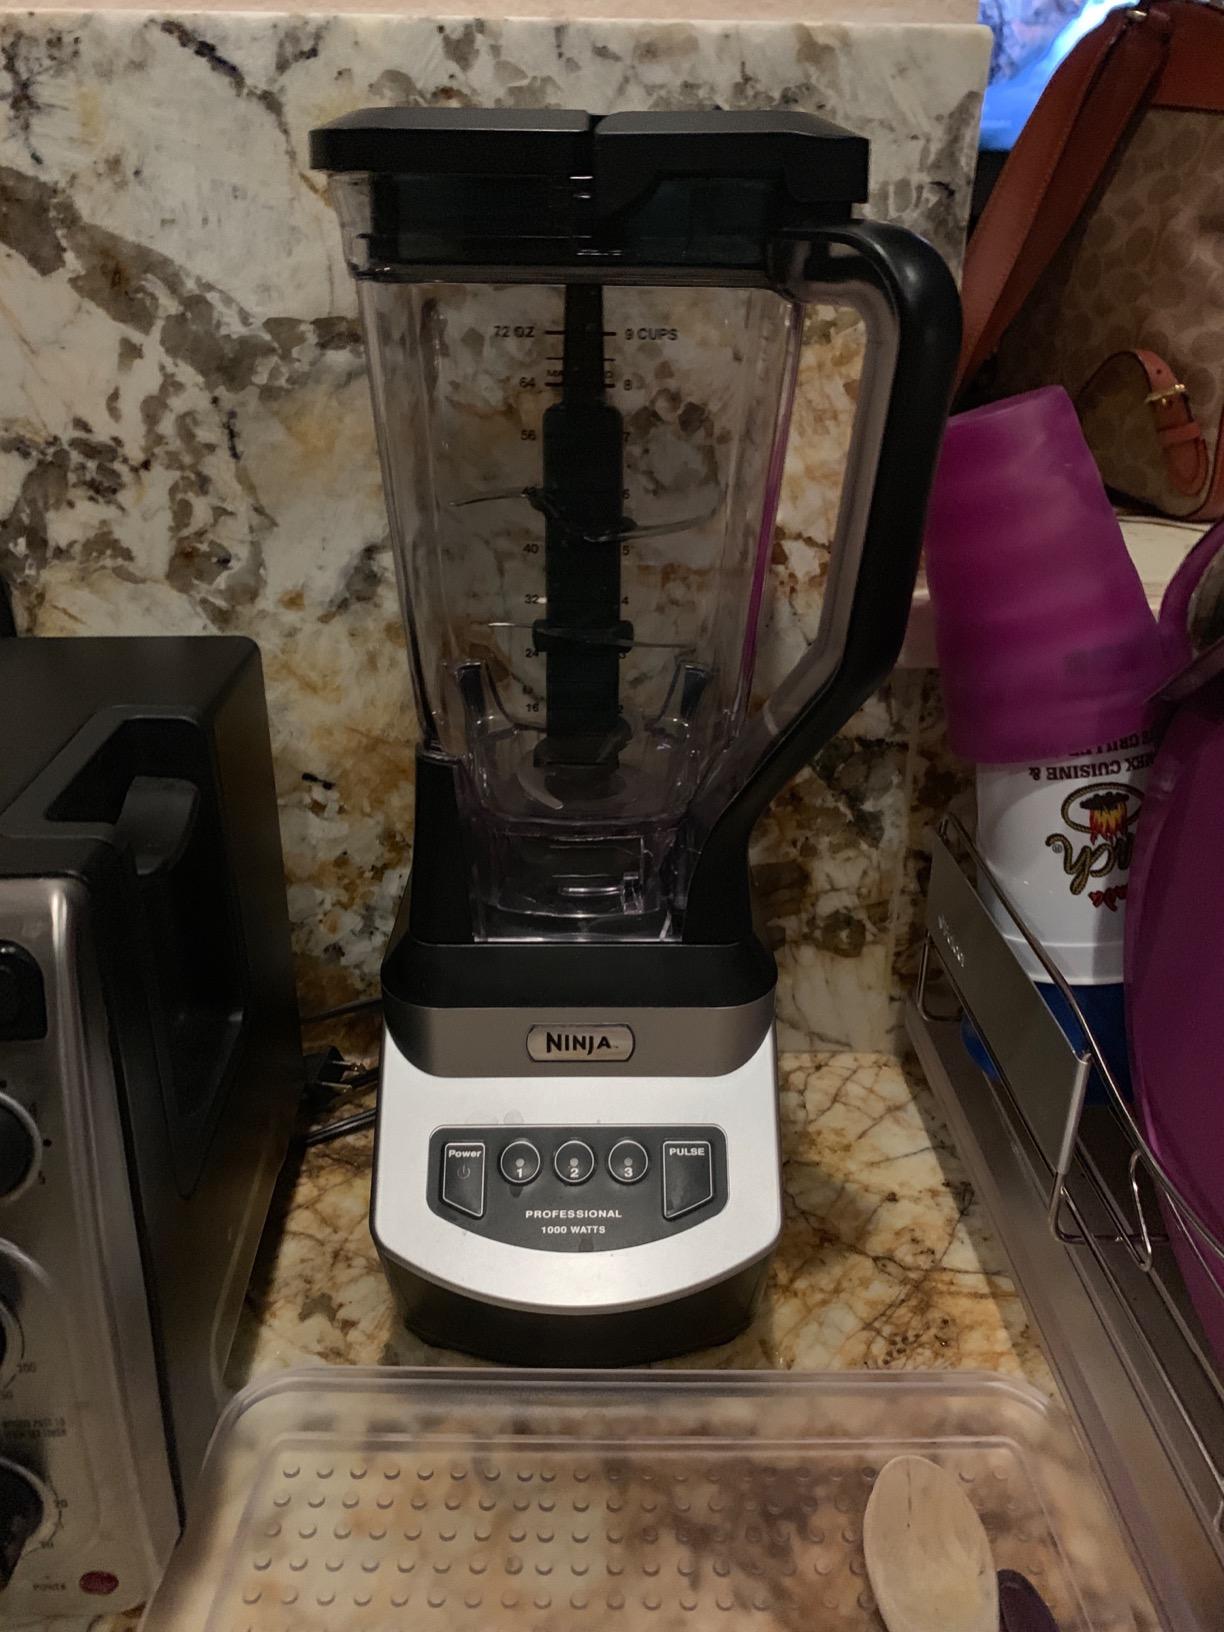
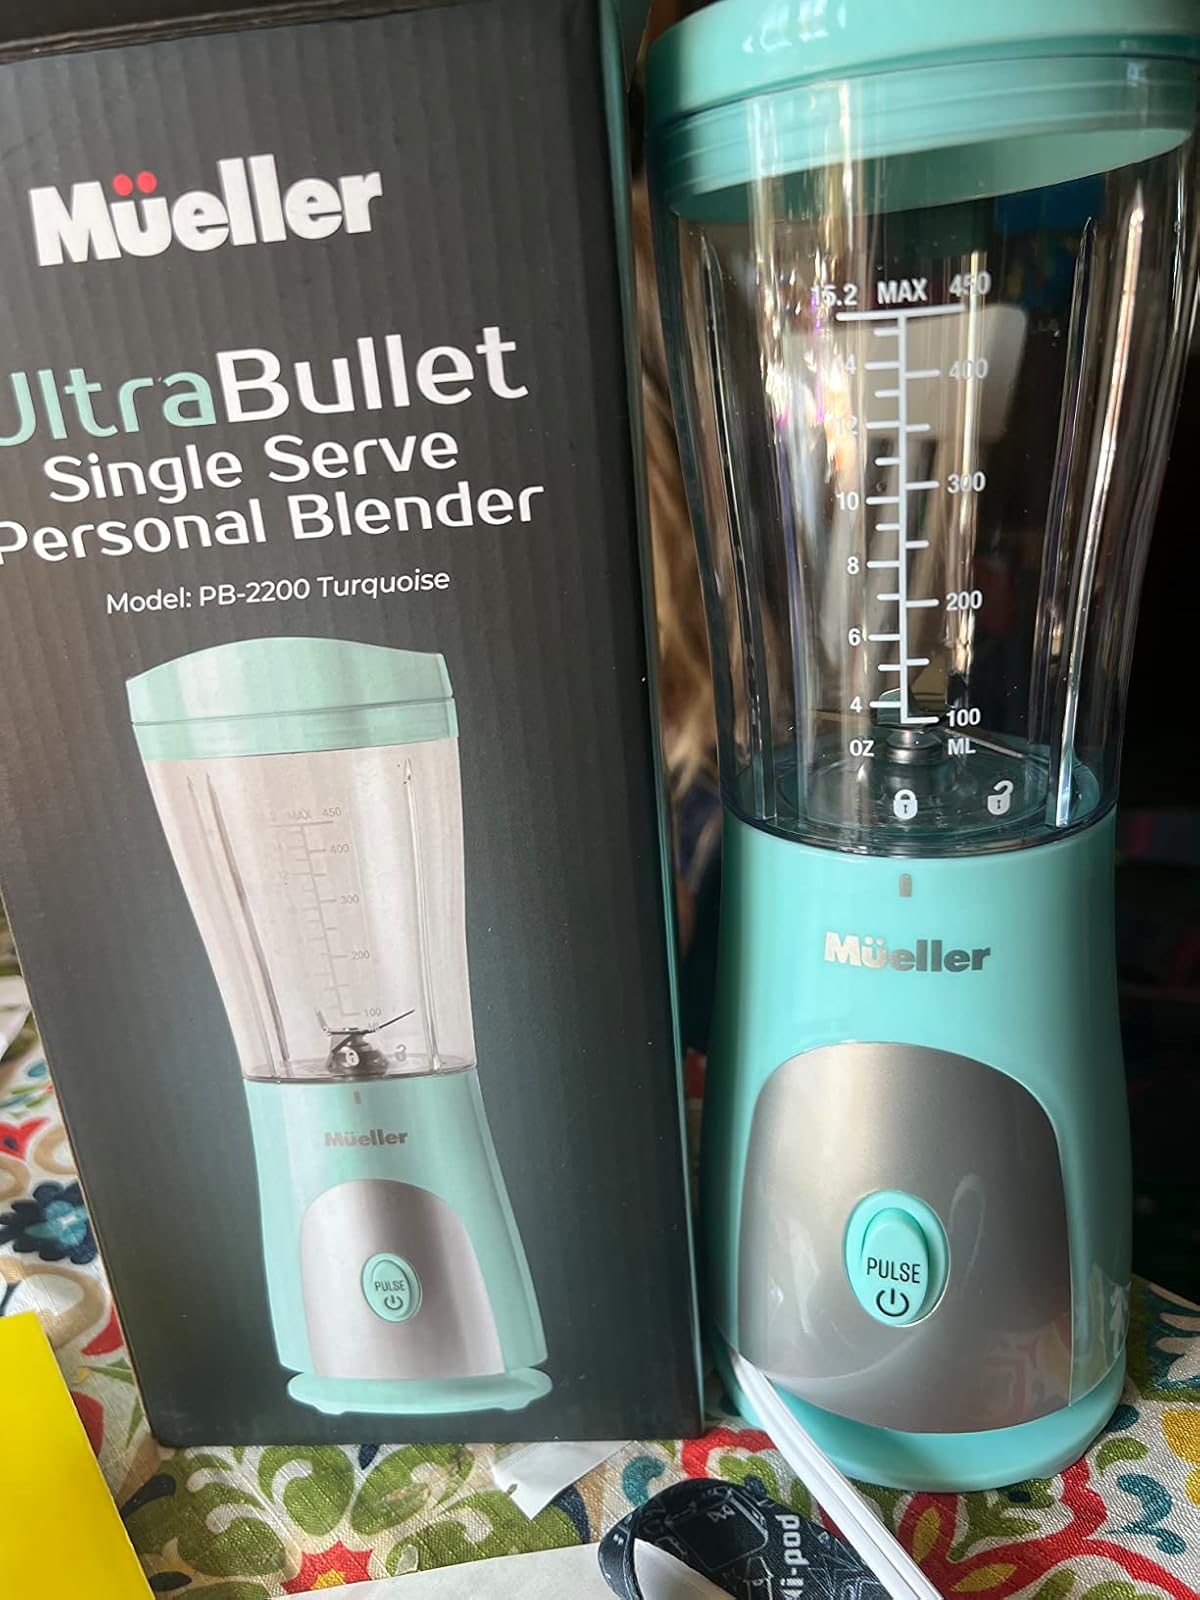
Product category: items_blender
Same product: no